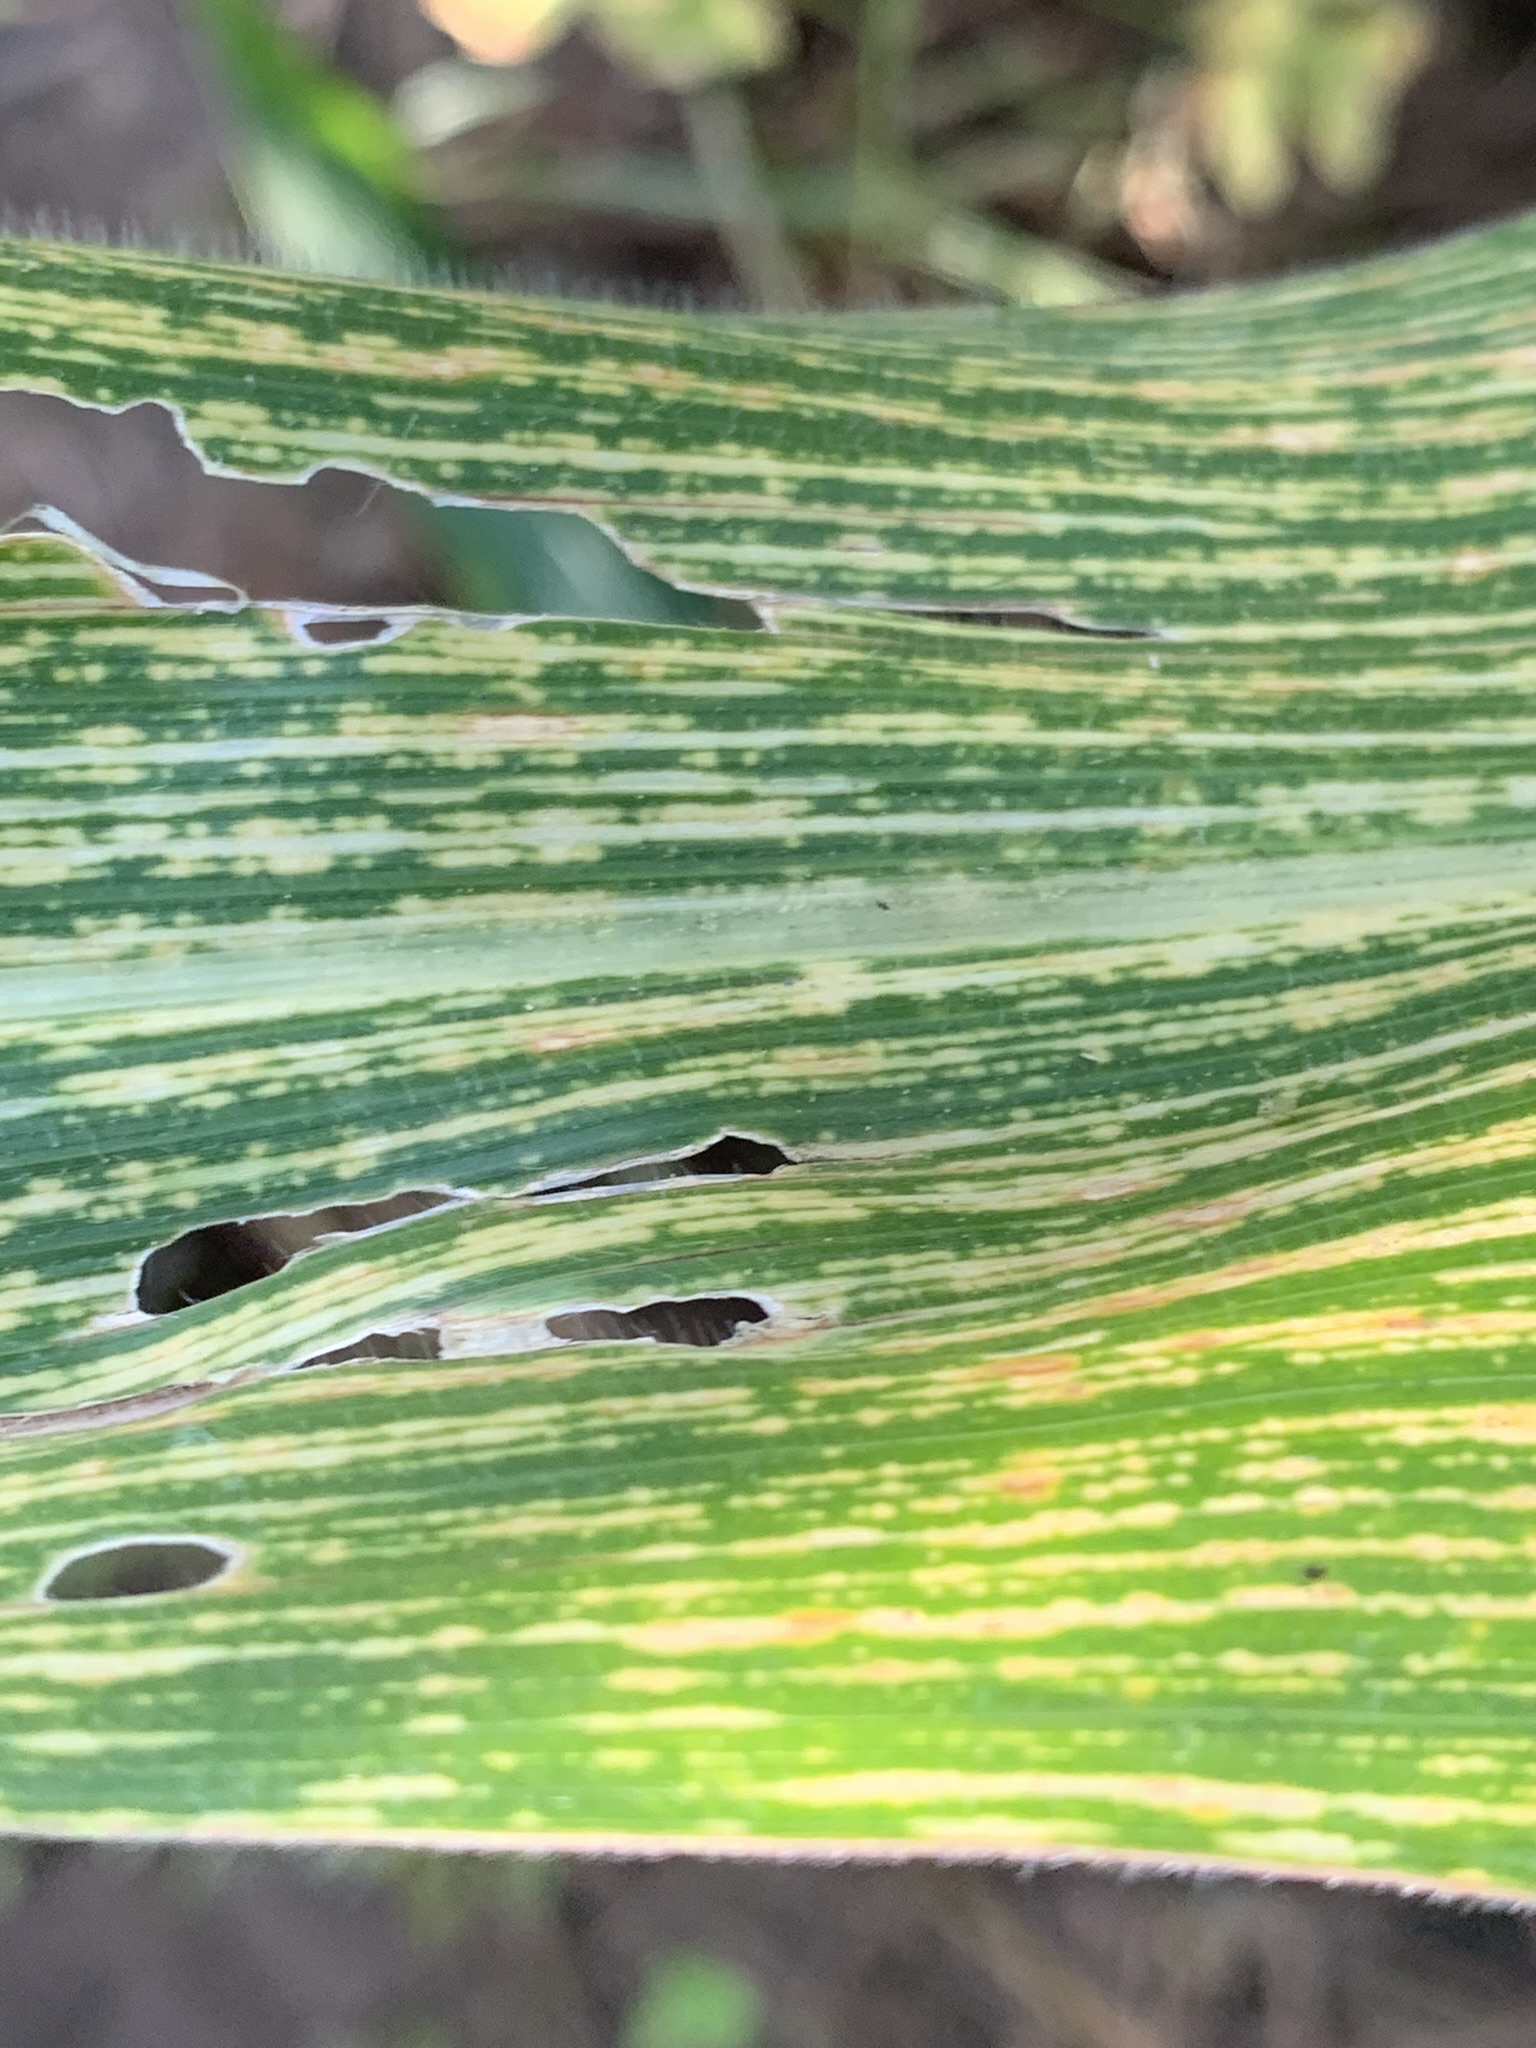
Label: MSV